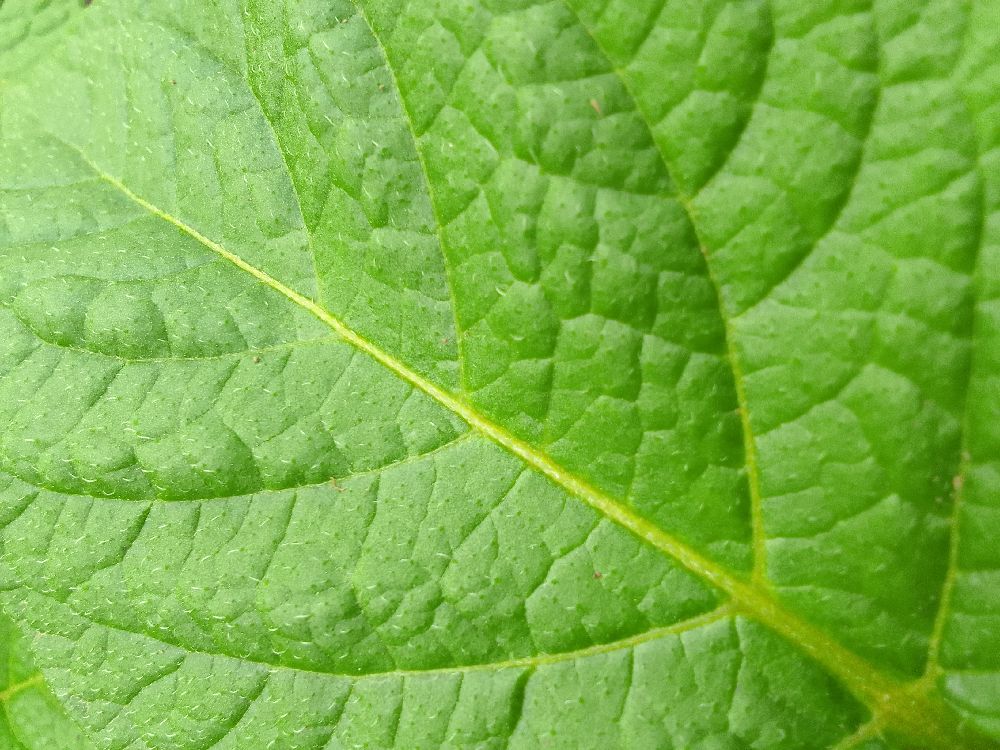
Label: Healthy